Cap-à-l'Aigle

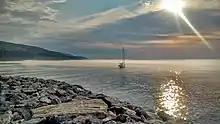
Cap-à-l'Aigle La Malbaie Québec Canada

Cap-à-l'Aigle, a town village in La Malbaie, stretches lengthwise on the plateau overlooking the middle estuary of the St. Lawrence River, in the Capitale-Nationale region, regional municipality of Charlevoix-Est, Quebec, Canada.